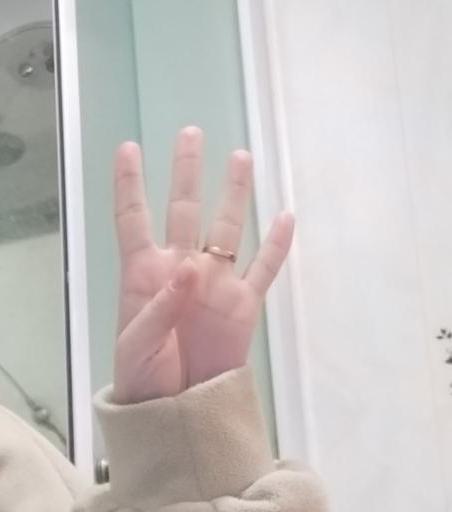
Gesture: four